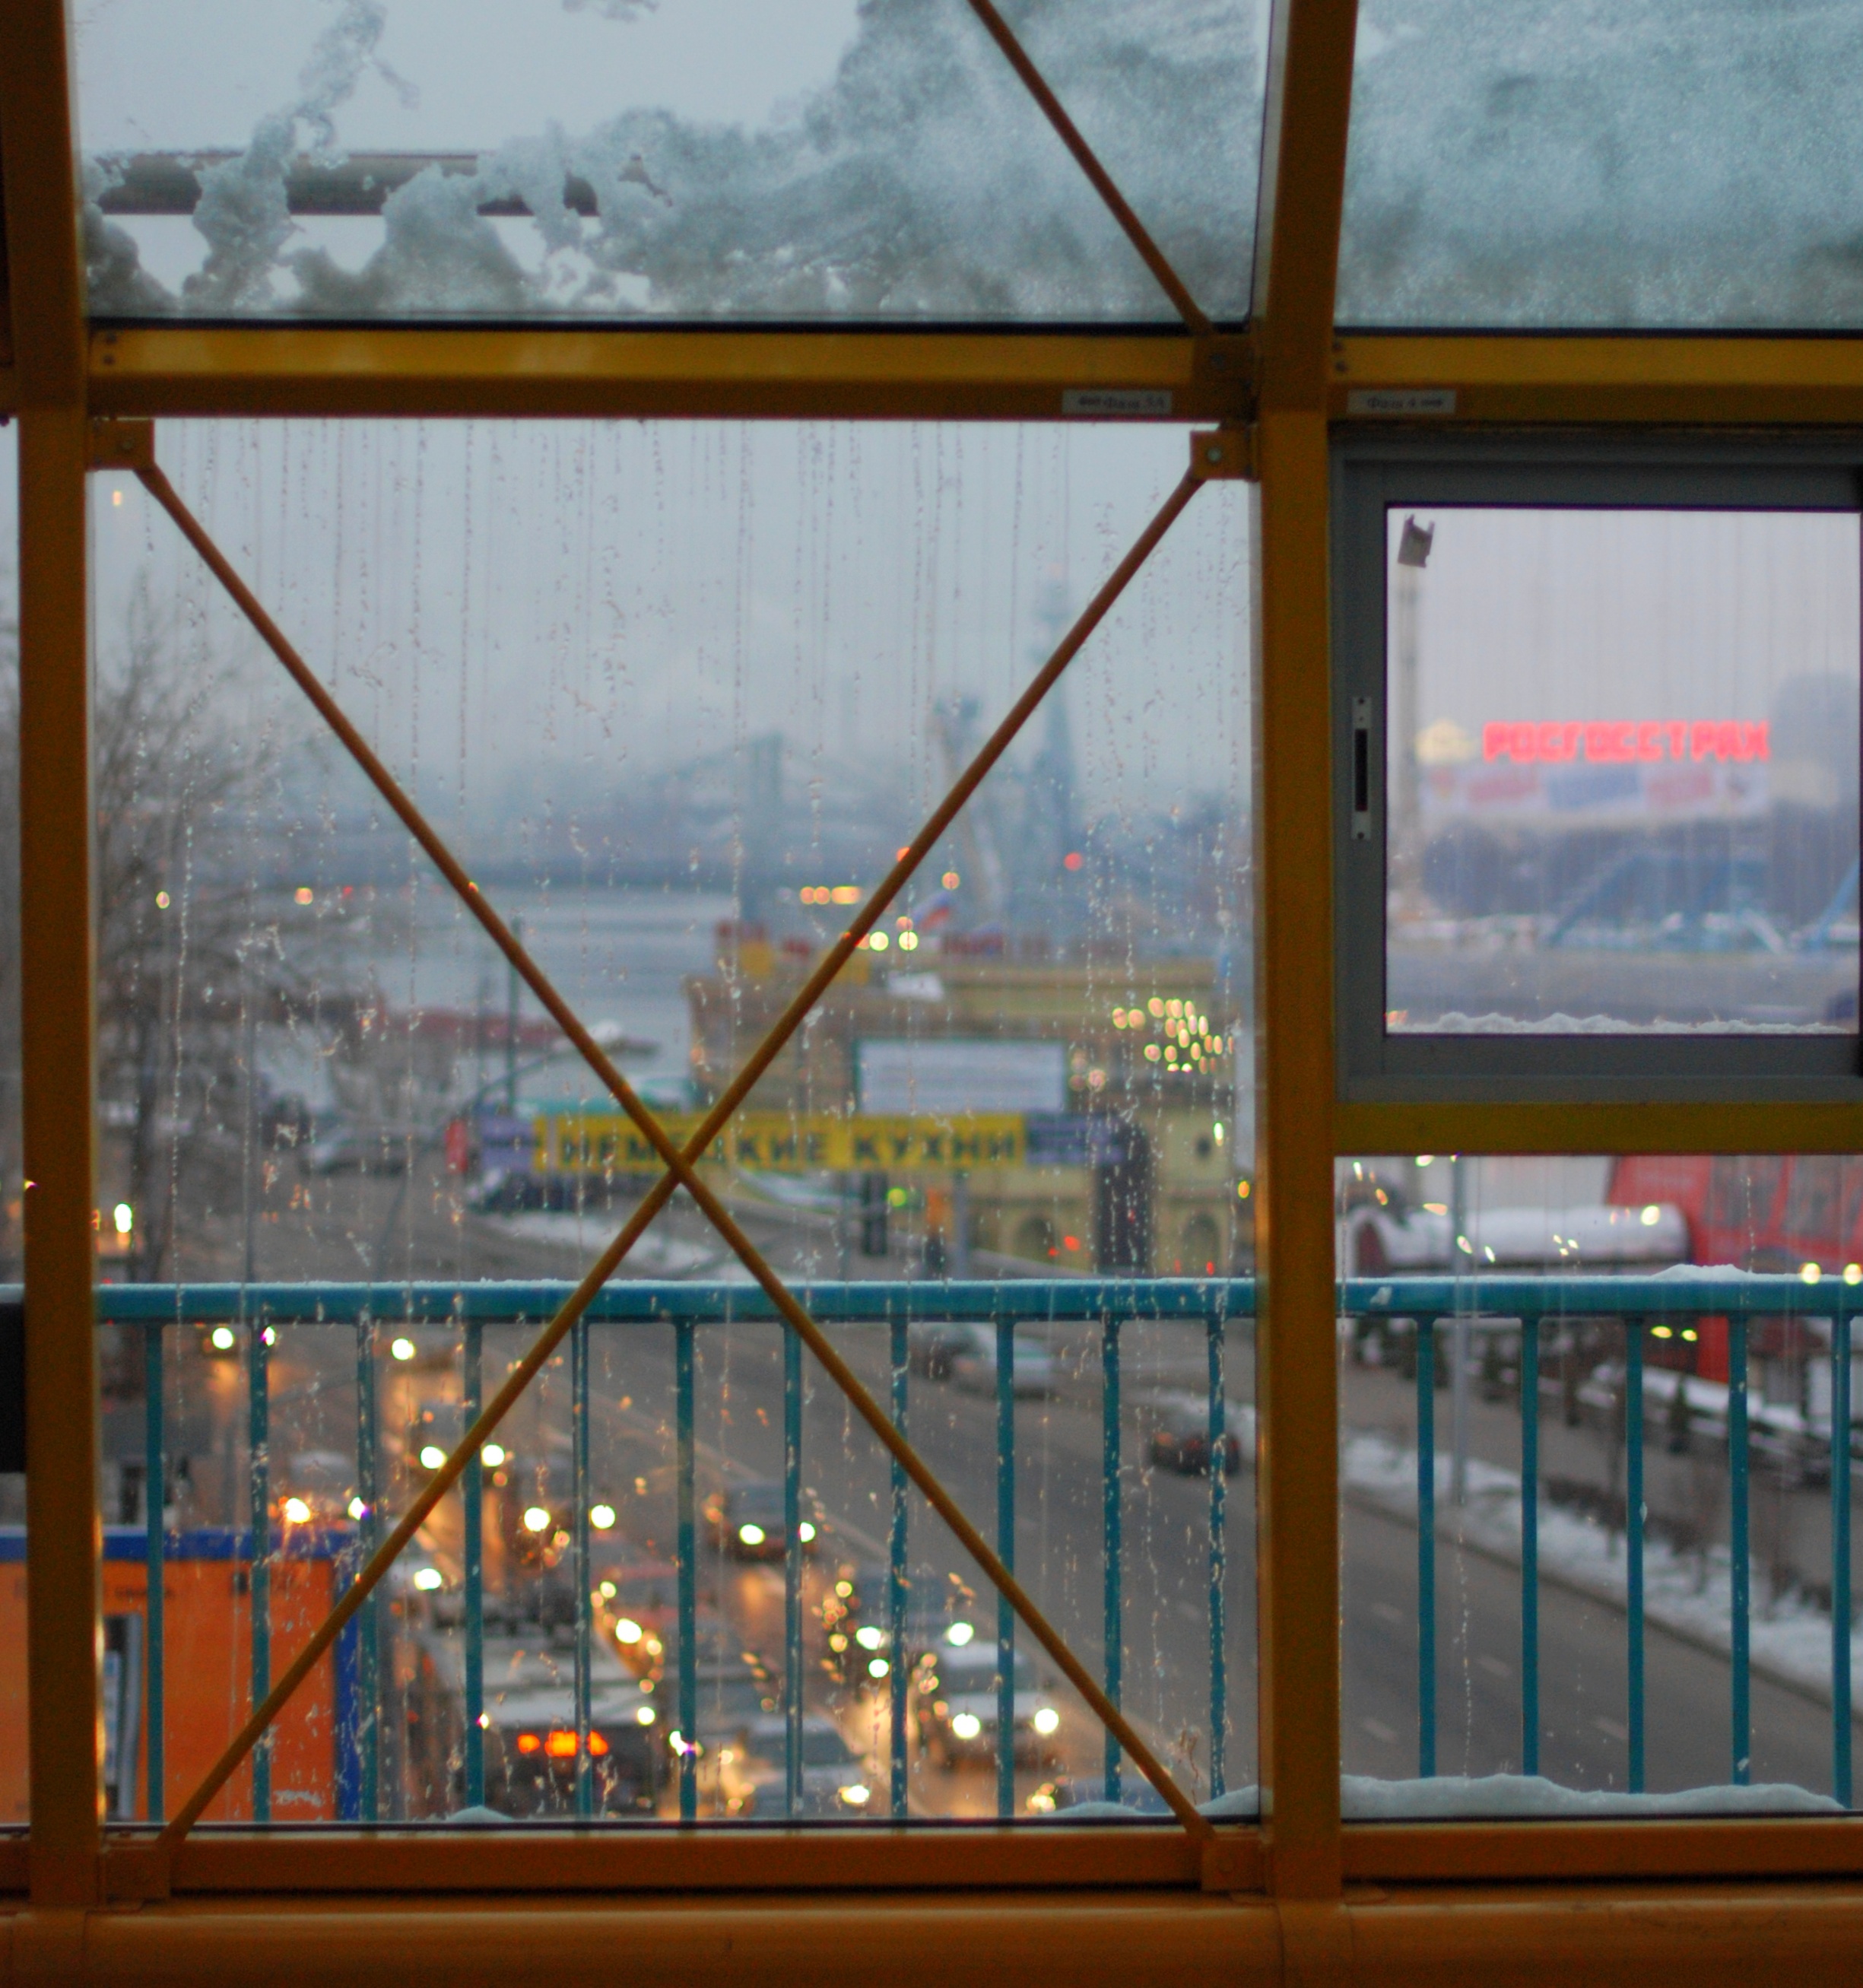
window, glass, city, cityscape, facade, nikon, moscow, russia, d80, cityscapes, moskau, nikond80, moscou, window covering